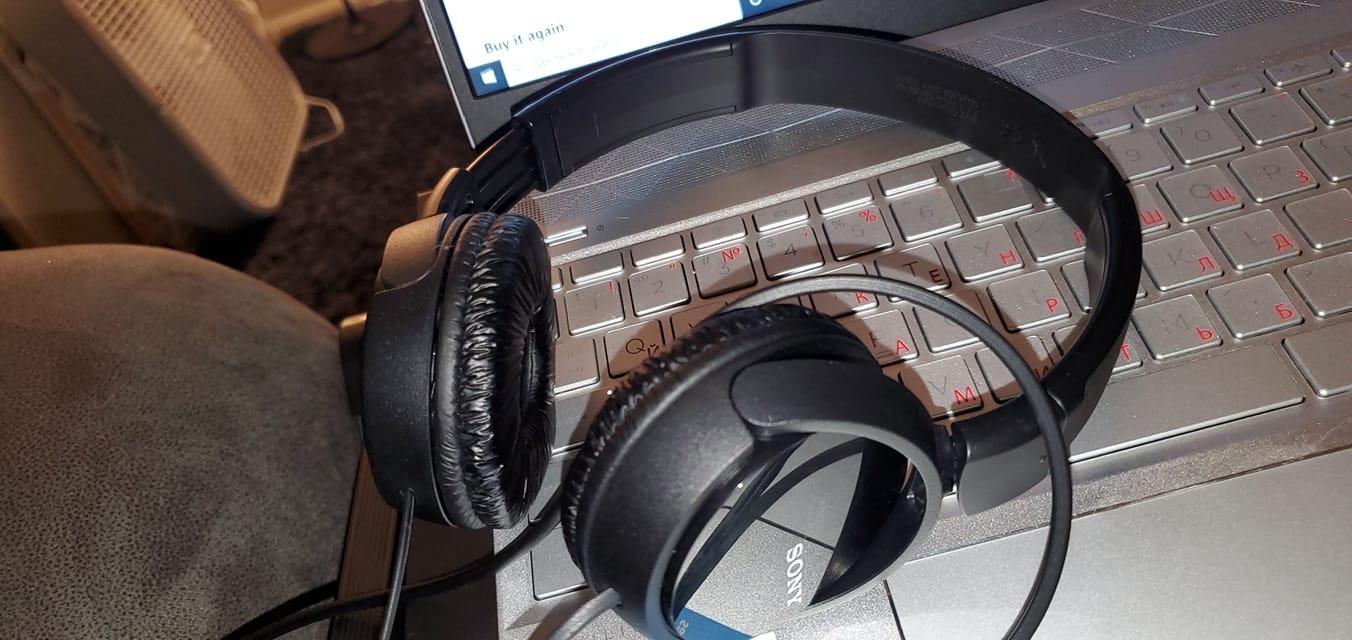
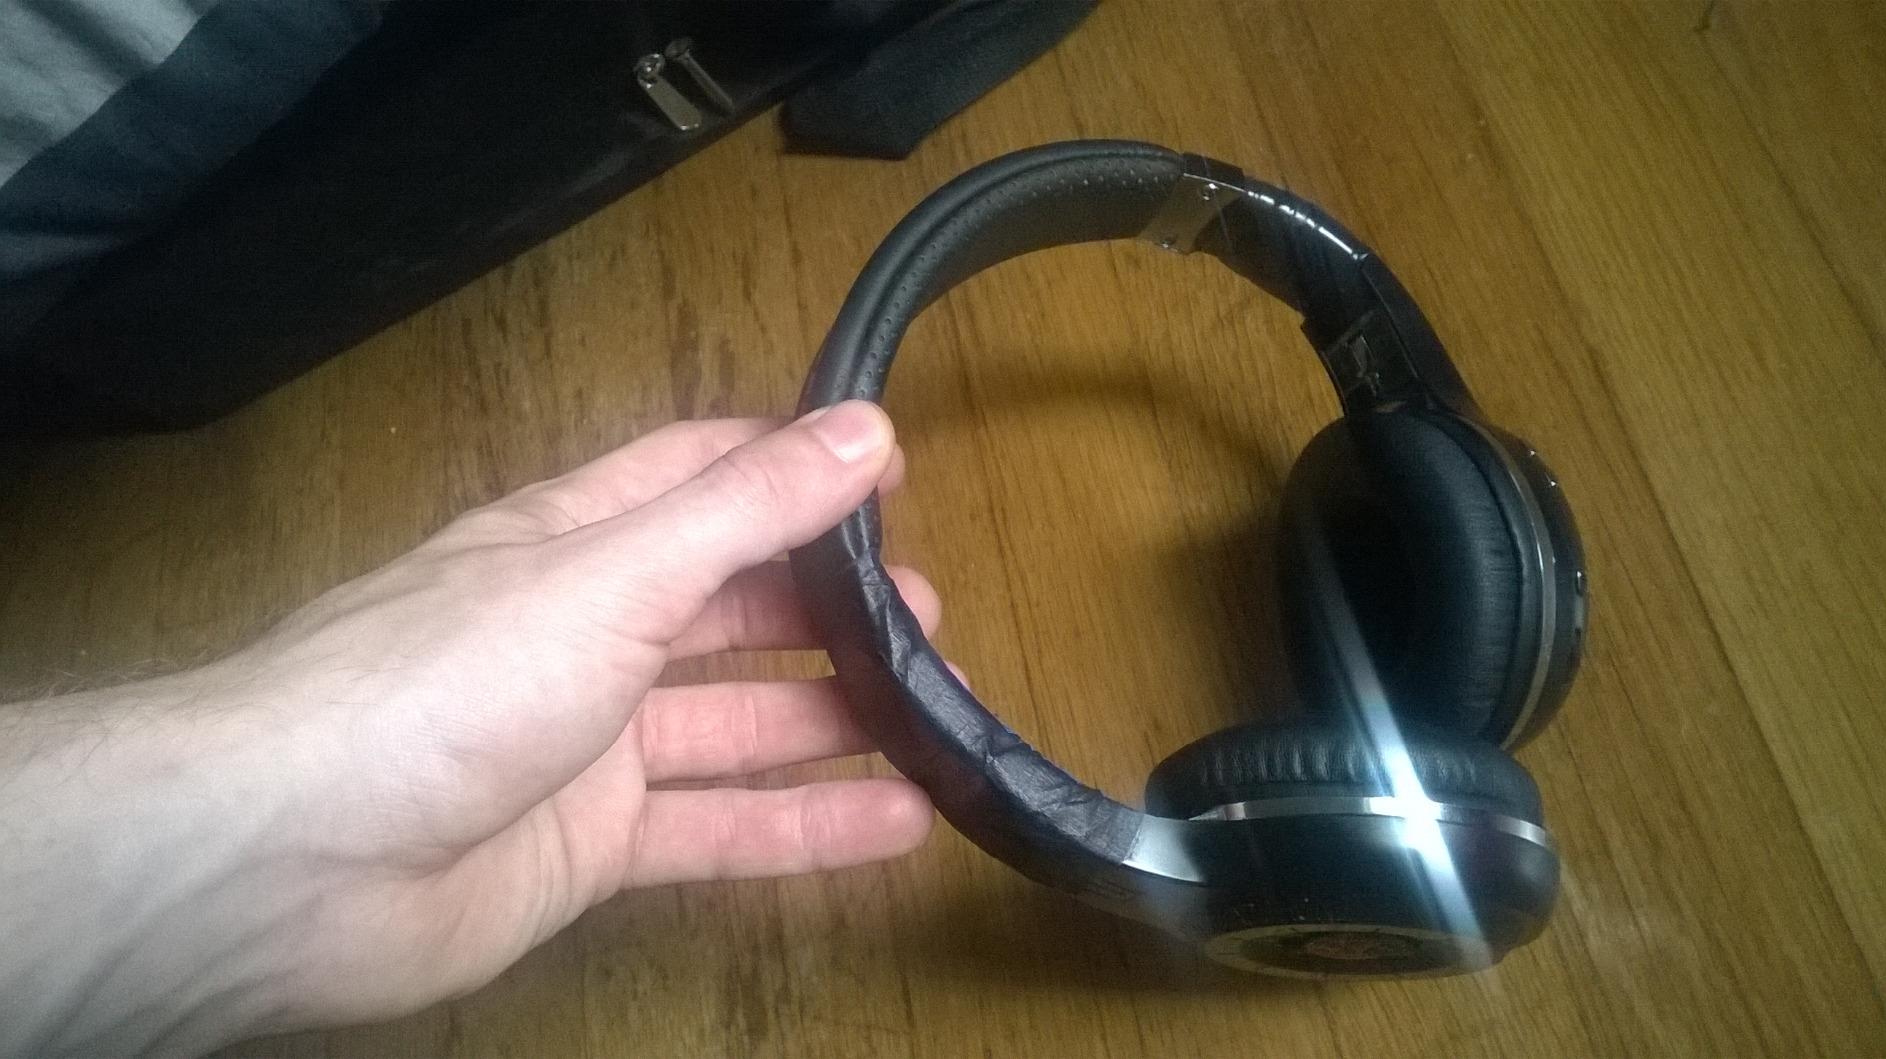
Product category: headphones
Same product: no